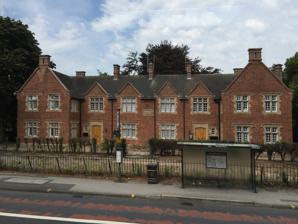
Building: William Woodsend Memorial Homes
Country: United Kingdom
Year built: 1913
Historic site in Nottinghamshire, England William Woodsend Memorial Homes The William Woodsend Memorial Homes on Derby Road in Nottingham Location Lenton , Nottinghamshire , England Coordinates 52°56′52″N 1°10′58″W / 52.947907°N 1.182854°W / 52.947907; -1.182854 Built 1912-13 Built for Jack Woodsend and Arthur Woodsend Location of William Woodsend Memorial Homes in Nottinghamshire The William Woodsend Memorial Homes were erected in 1912–13  on Derby Road in Lenton, Nottingham . They were built as six almshouses in memory of local builder William Woodsend by his sons, Jack and Arthur. These almshouses have several conditions of tenancy including preference to be given to persons who, through no fault of their own, have become reduced in circumstances. Or, to women previously employed as governesses, nurses or school mistresses who have not been able to make provision for their old age. The William Woodsend Memorial Homes charity looked after the property and its residents from 1913 until 2007. When the charity managing the homes ran out of money in 2007, the homes were taken over by the Nottingham Community Housing Association. References